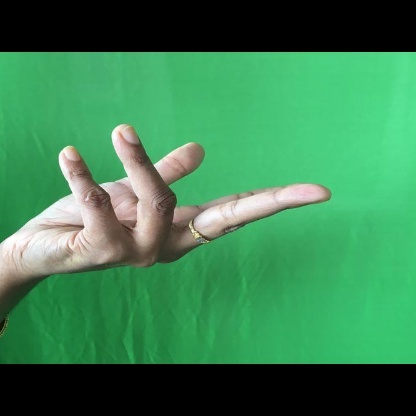
Mudra: Alapadmam